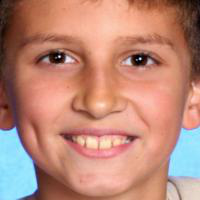
Age group: age 11-20